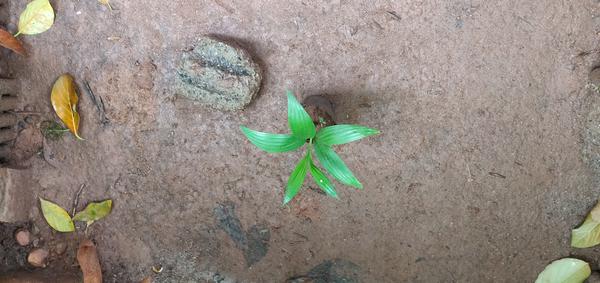
Plant: Betel_Nut